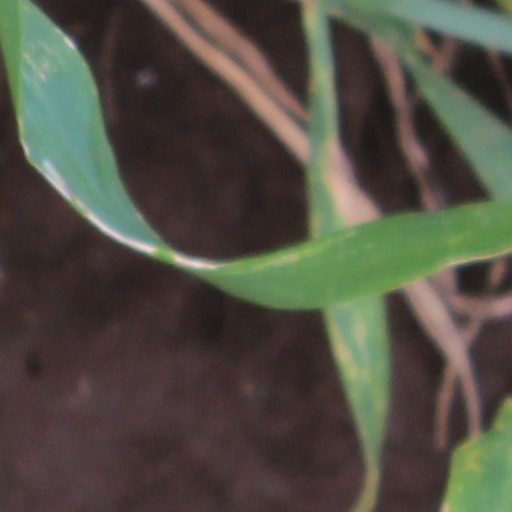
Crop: wheat